Felipe Chaves House

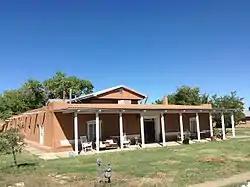

The Felipe Chaves House, at 325 Lala St. in Belen, New Mexico, was built around 1860. It was listed on the National Register of Historic Places in 1980. The listing included two contributing buildings.